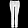
Label: Trouser